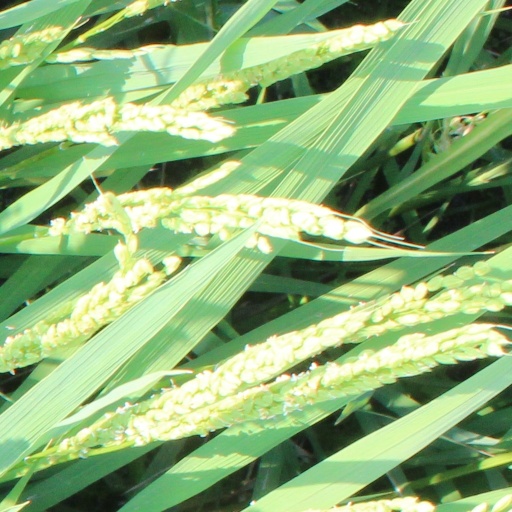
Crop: rice